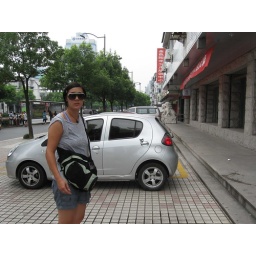
goo goo's car that we drove around in the first day. yes parking on the sidewalk is acceptable